Węgrów Ghetto

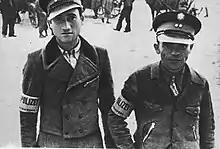
Jewish Ghetto Police, Węgrów

In September 1939 the "Judenrat" was established in Węgrów, headed by Mordechaj Zejman. In December 1940 the actual ghetto territory was delineated, into which all Jews were to resettle. The ghetto was not fenced, but the Jews were allowed to move only in the designated streets.